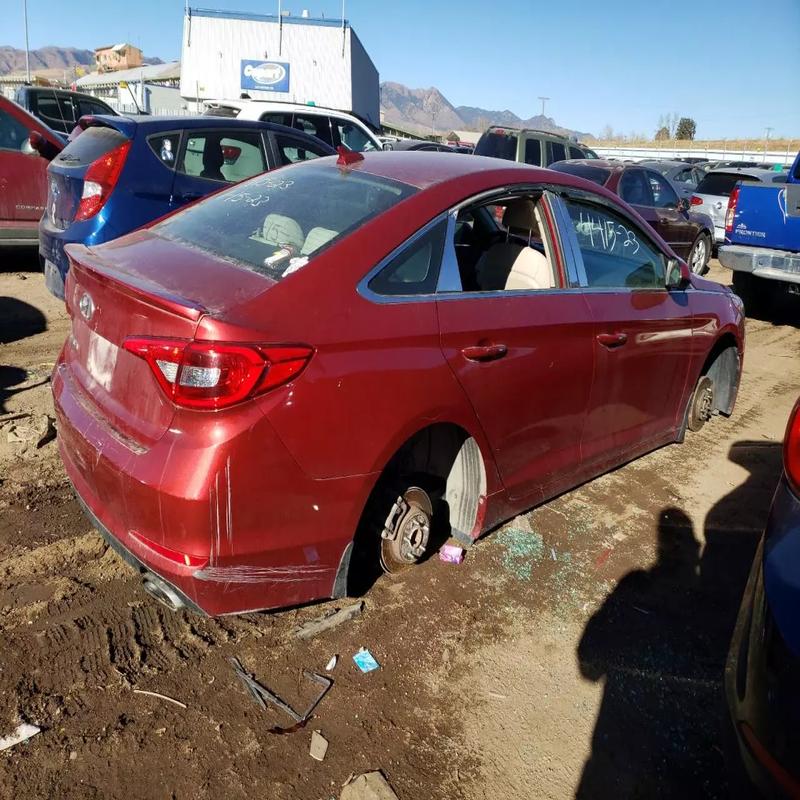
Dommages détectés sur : pare-choc arrière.
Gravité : mineur